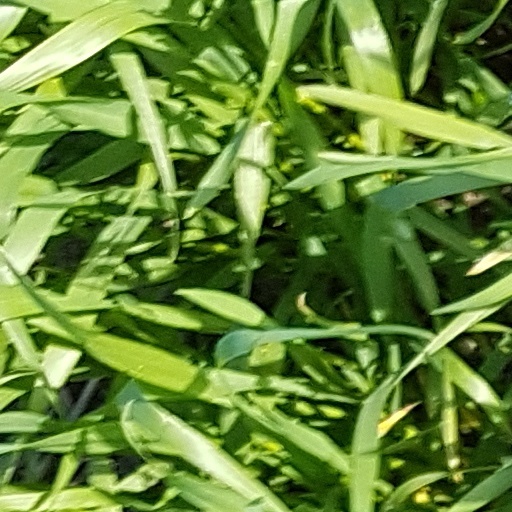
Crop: wheat